Broadmoor Hospital

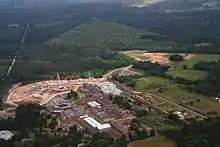
Building work at Broadmoor-aerial 2015

The hospital was first known as the Broadmoor Criminal Lunatic Asylum. Completed in 1863, it was built to a design by Sir Joshua Jebb, an officer of the Corps of Royal Engineers, and covered within its secure perimeter.